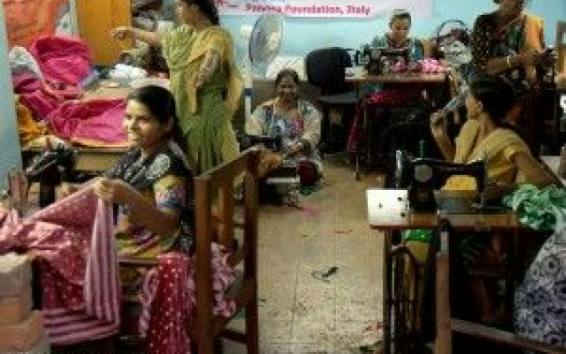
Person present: Yes